Answer in natural language. Estimate the real world distances between objects in the image. Which object is closer to black tv, Doorframe or dark wooden countertop island? Choose between the following options: dark wooden countertop island or Doorframe
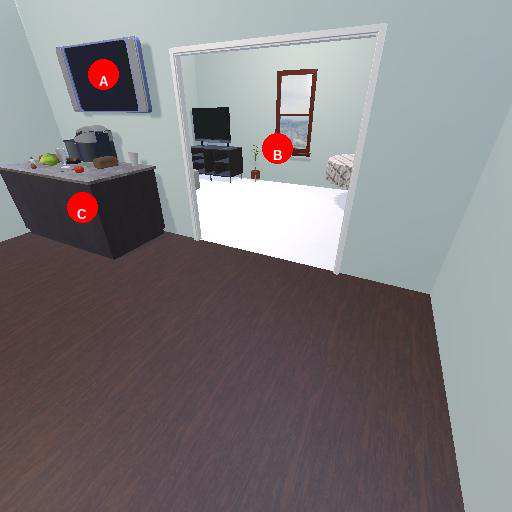
<answer>dark wooden countertop island</answer>